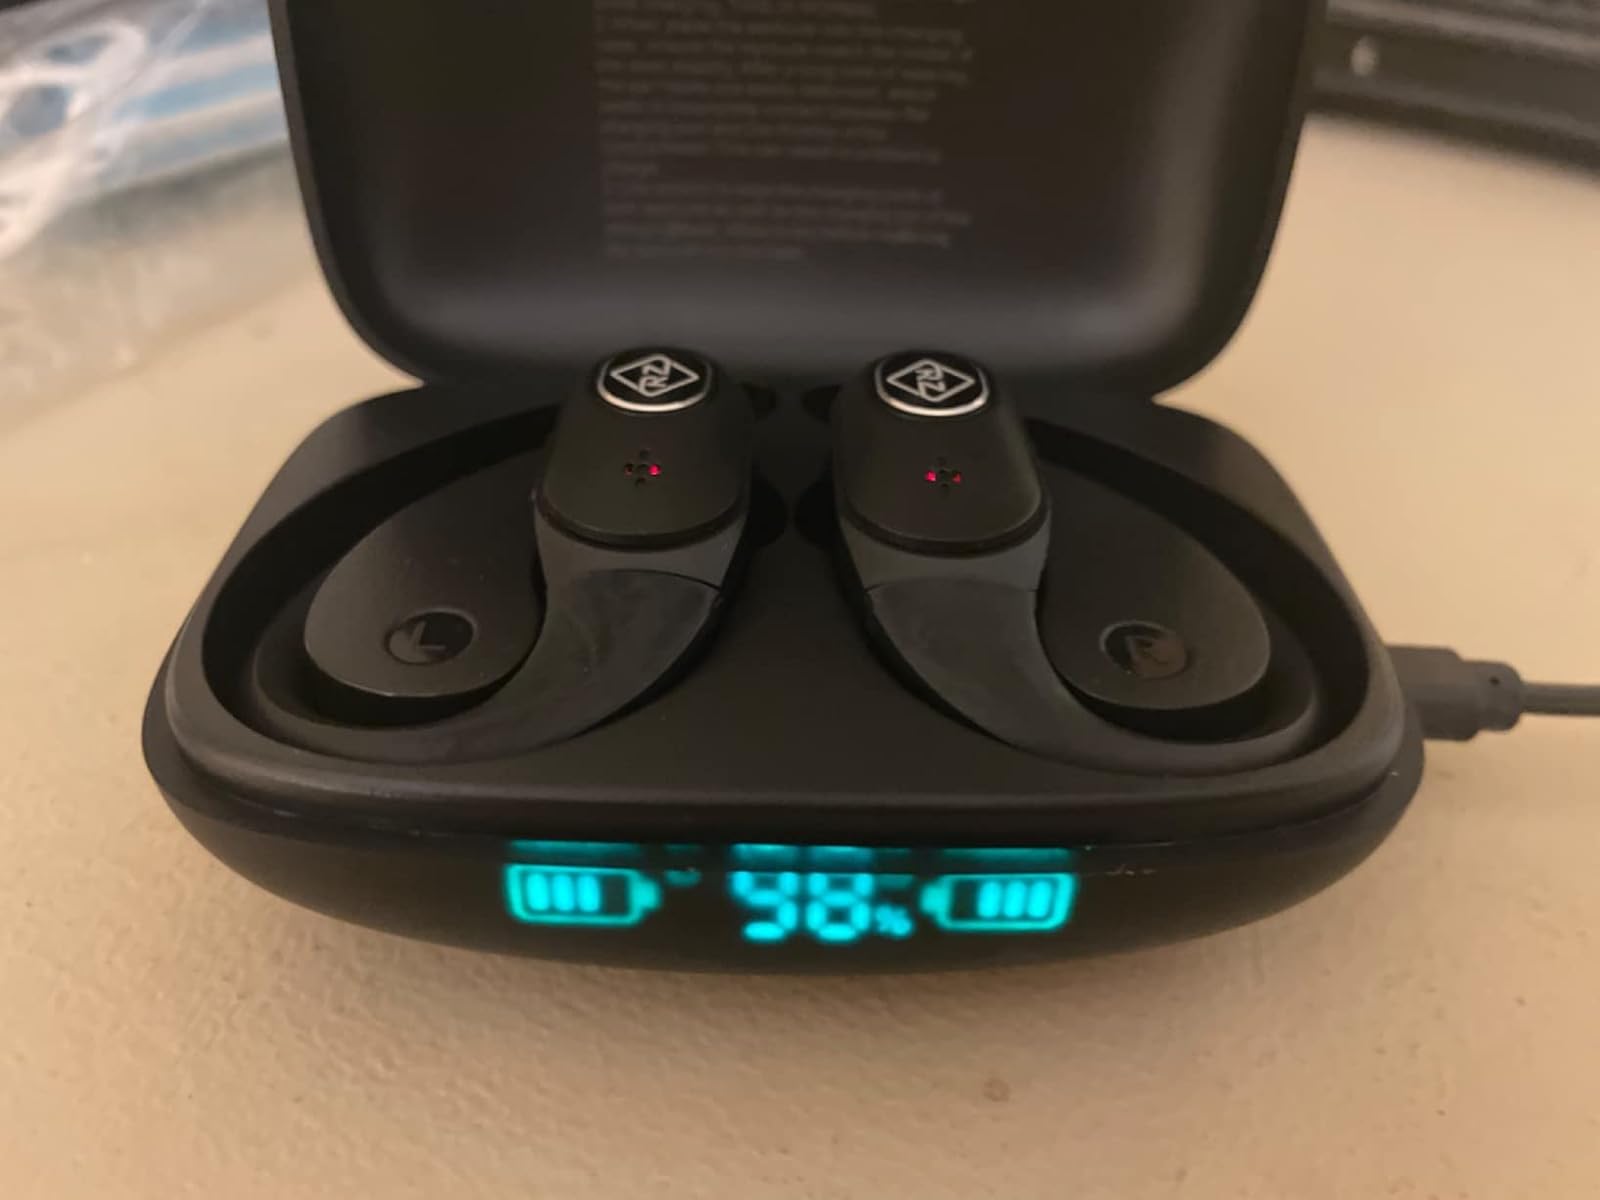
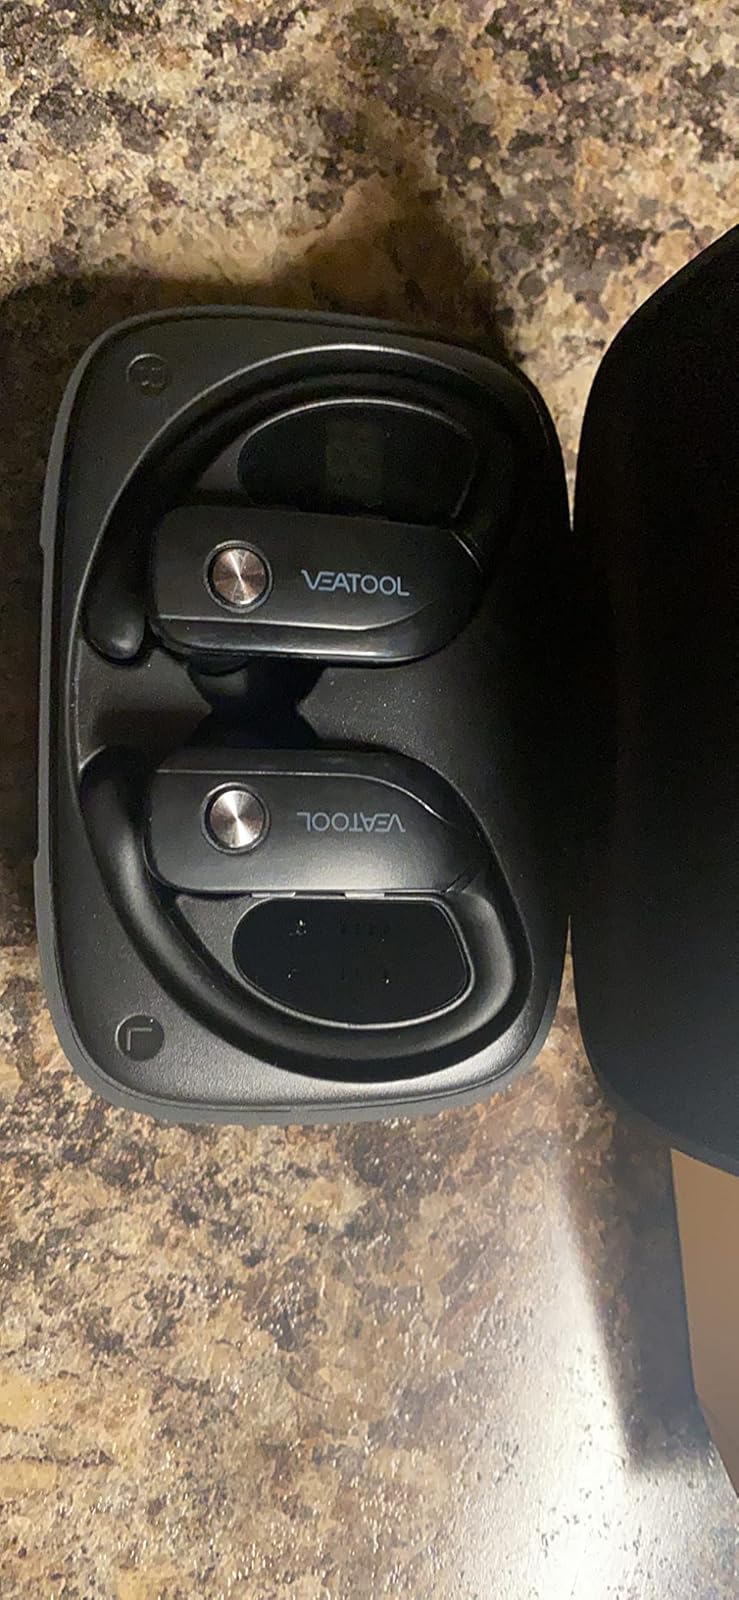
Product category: earbuds
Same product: no